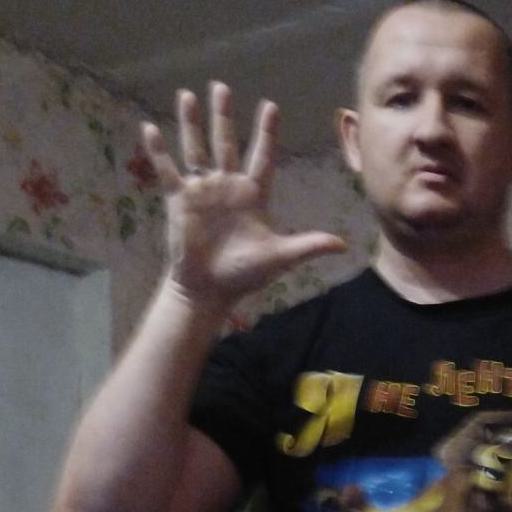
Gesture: palm